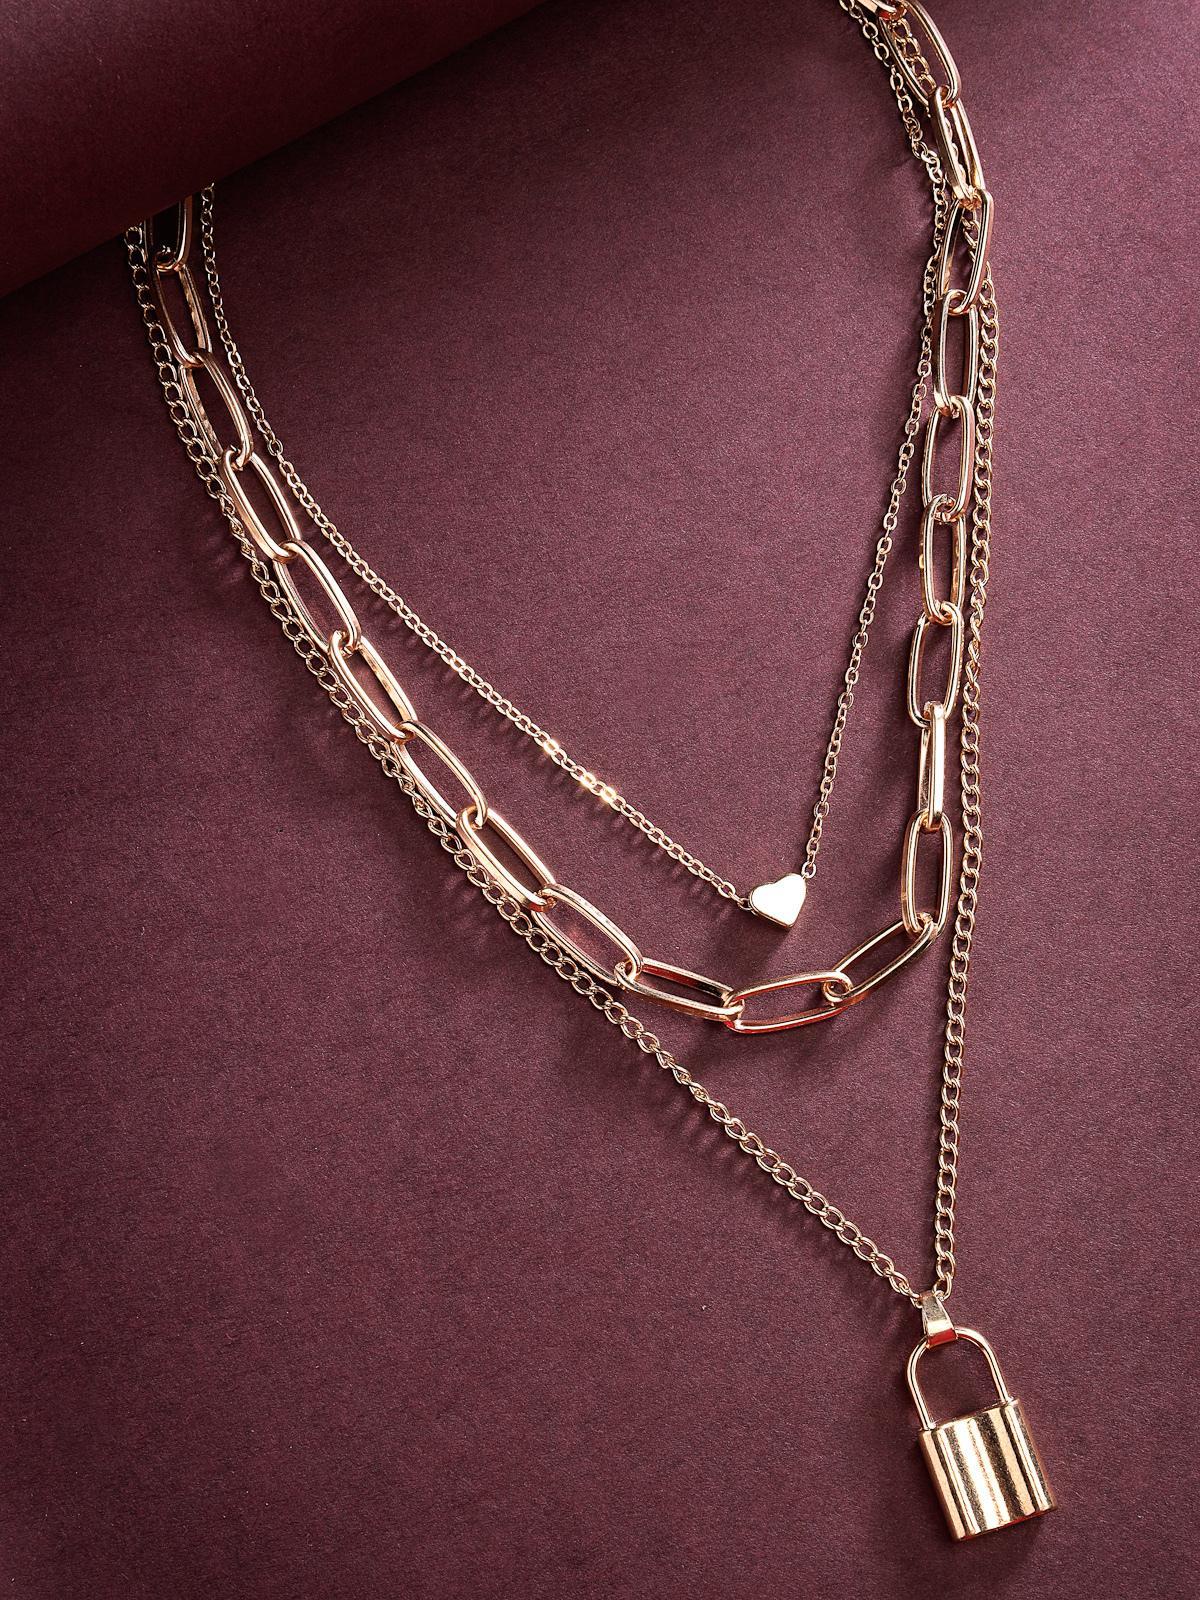
Scintillare by Sukkhi Western Style Gold Plated Heart Lock Pendant Necklace for Women & Girls |Birthday Gift for Girls And Women Anniversary Gift for Wife| Gifts Collection|N106612
Type: Necklaces & Pendants
Brand: Scintillare by Sukkhi
Price: Rs. 293
 Elevate your style with Scintillare by Sukkhi's Western Style Gold Plated Heart Lock Pendant Necklace. Ideal for women and girls, it's a perfect birthday or anniversary gift. The trendy design features a heart-shaped lock pendant in gold-plated brilliance, adding a touch of contemporary elegance to any ensemble. Elevate your look with this stunning necklace, a Western-style and chic addition to your collection. Scintillare by Sukkhi offers a thoughtfully crafted choice from their Gifts Collection, ensuring every occasion is celebrated with grace and enduring style.Disclaimer:There may be slight variation in shade and colour due to photographic effects and monitor settings
Included: 1 Necklace